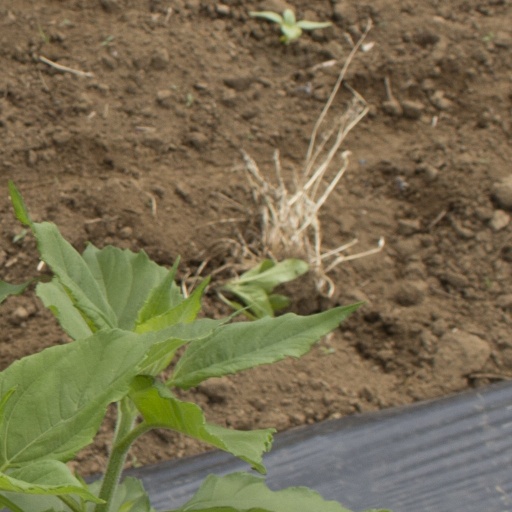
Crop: Jerusalem artichoke